Jhund (film)

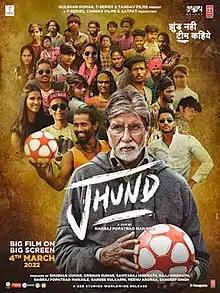
Theatrical release poster

Jhund is a 2022 Indian Hindi-language biographical sports film based on the life of Vijay Barse, the founder of NGO Slum Soccer. It is produced by Bhushan Kumar, Krishan Kumar, Sandip Singh, Raaj Hiremath, Savita Hiremath, Nagraj Manjule, Gargee Kulkarni and Meenu Arora under the banner of T-Series, Tandav Films Entertainment Pvt.Ltd and Aatpat Films. The filming began in December 2018 in Nagpur. The film starring Amitabh Bachchan, Akash Thosar, Rinku Rajguru and Ankush Gedam, is written and directed by Nagraj Manjule.